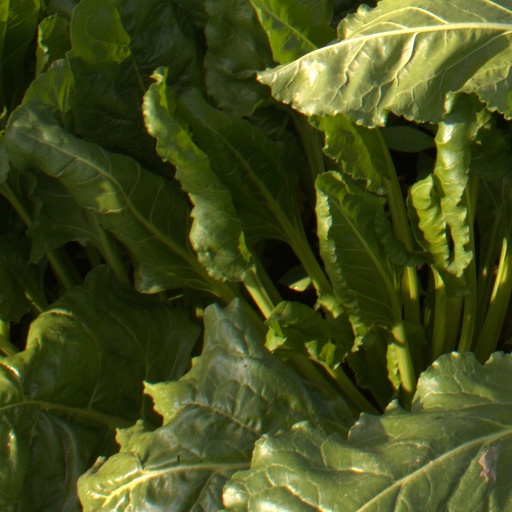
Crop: sugar beet